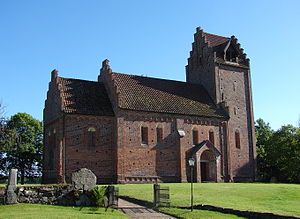
Gumlösa Kirke
Gumlösa Kirke er en kirkebygning øst for Hässleholm i Skåne.